Yagoshima Station

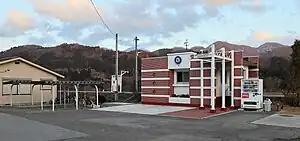
Yagoshima Station in April 2010

is a railway station on the Aizu Railway Aizu Line in the town of Shimogō, Minamiaizu District, Fukushima Prefecture, Japan, operated by the Aizu Railway. Yagoshima Station opened on December 27, 1934